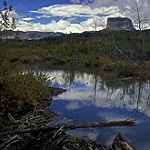
Label: glacier